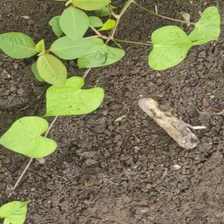
Weed species: Obscure_morning _glory(Ipomoea obscura)